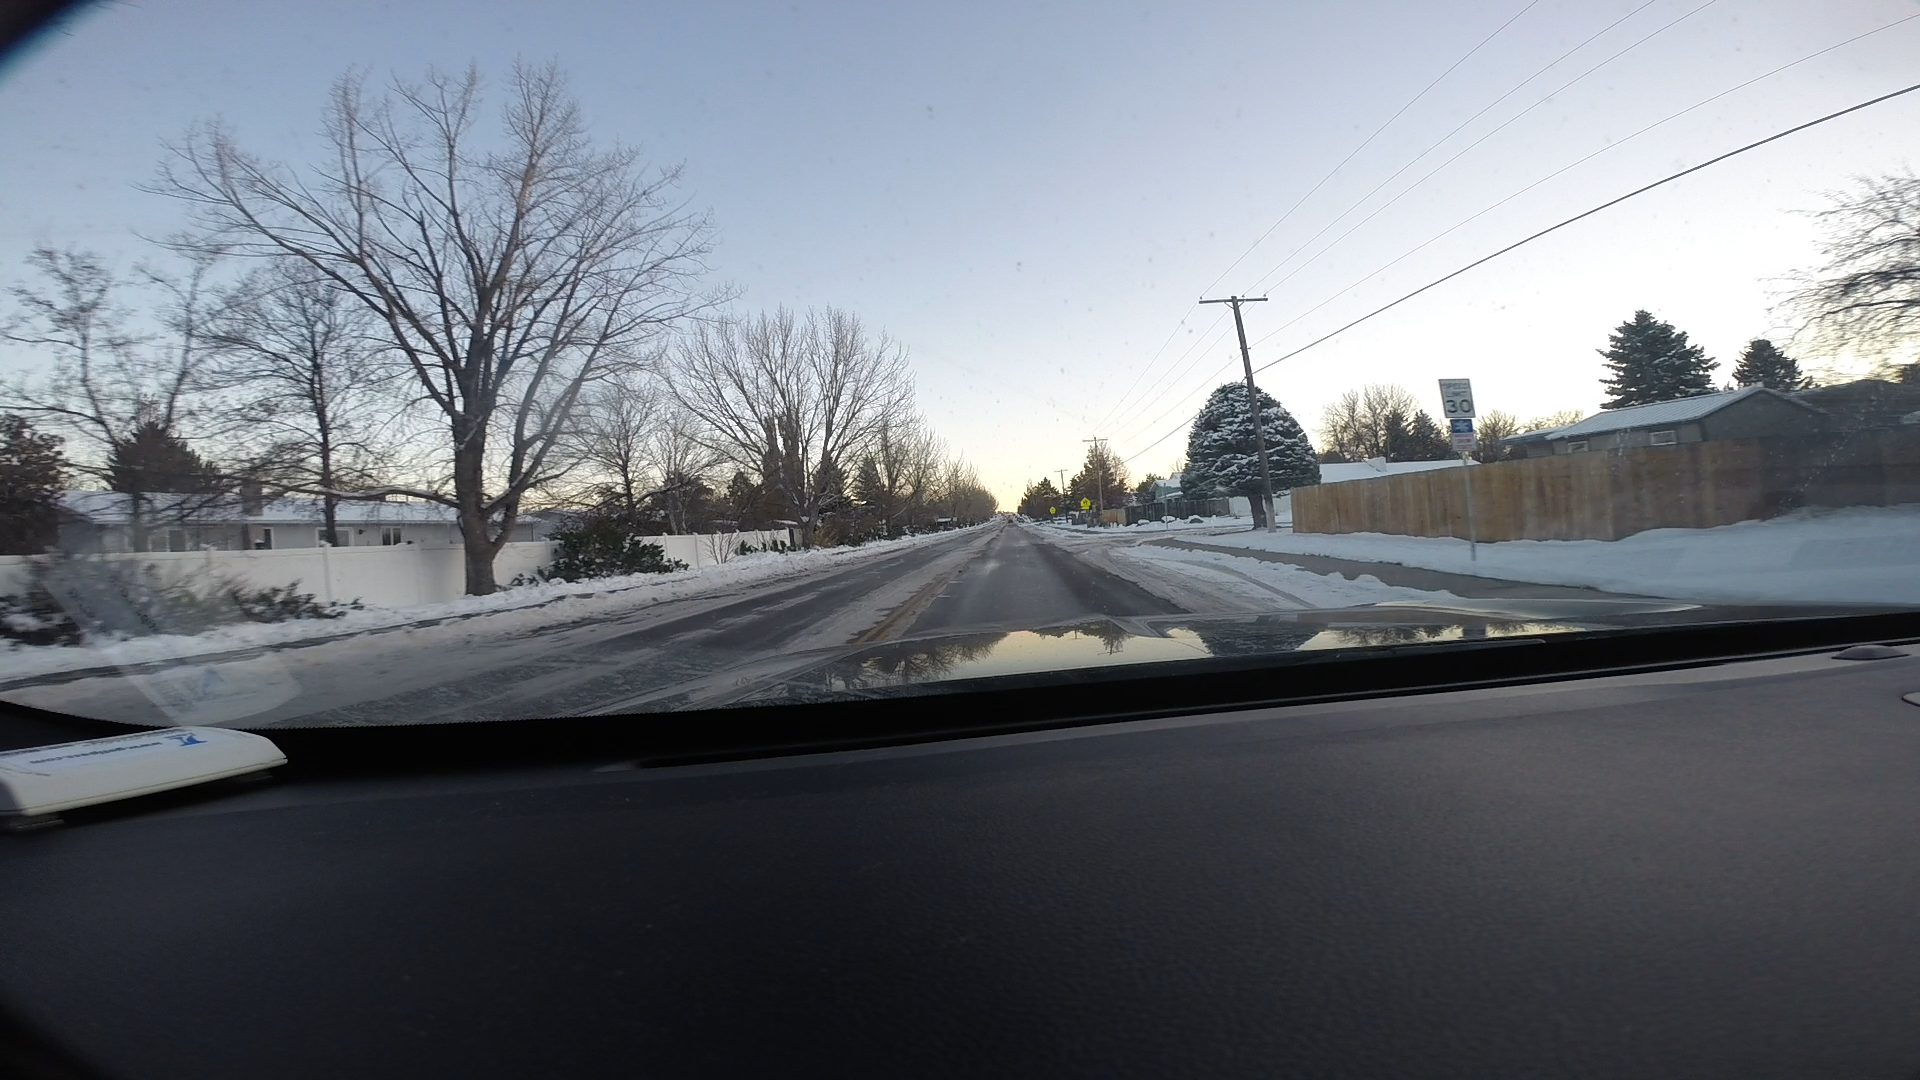
Speed limit sign label: mph30